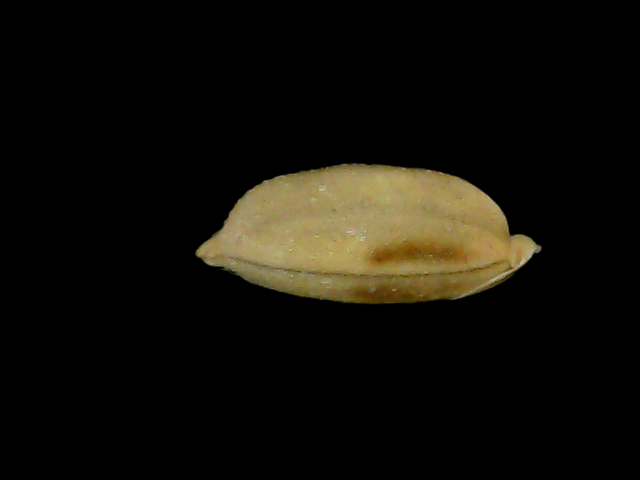
Rice variety: Bd76